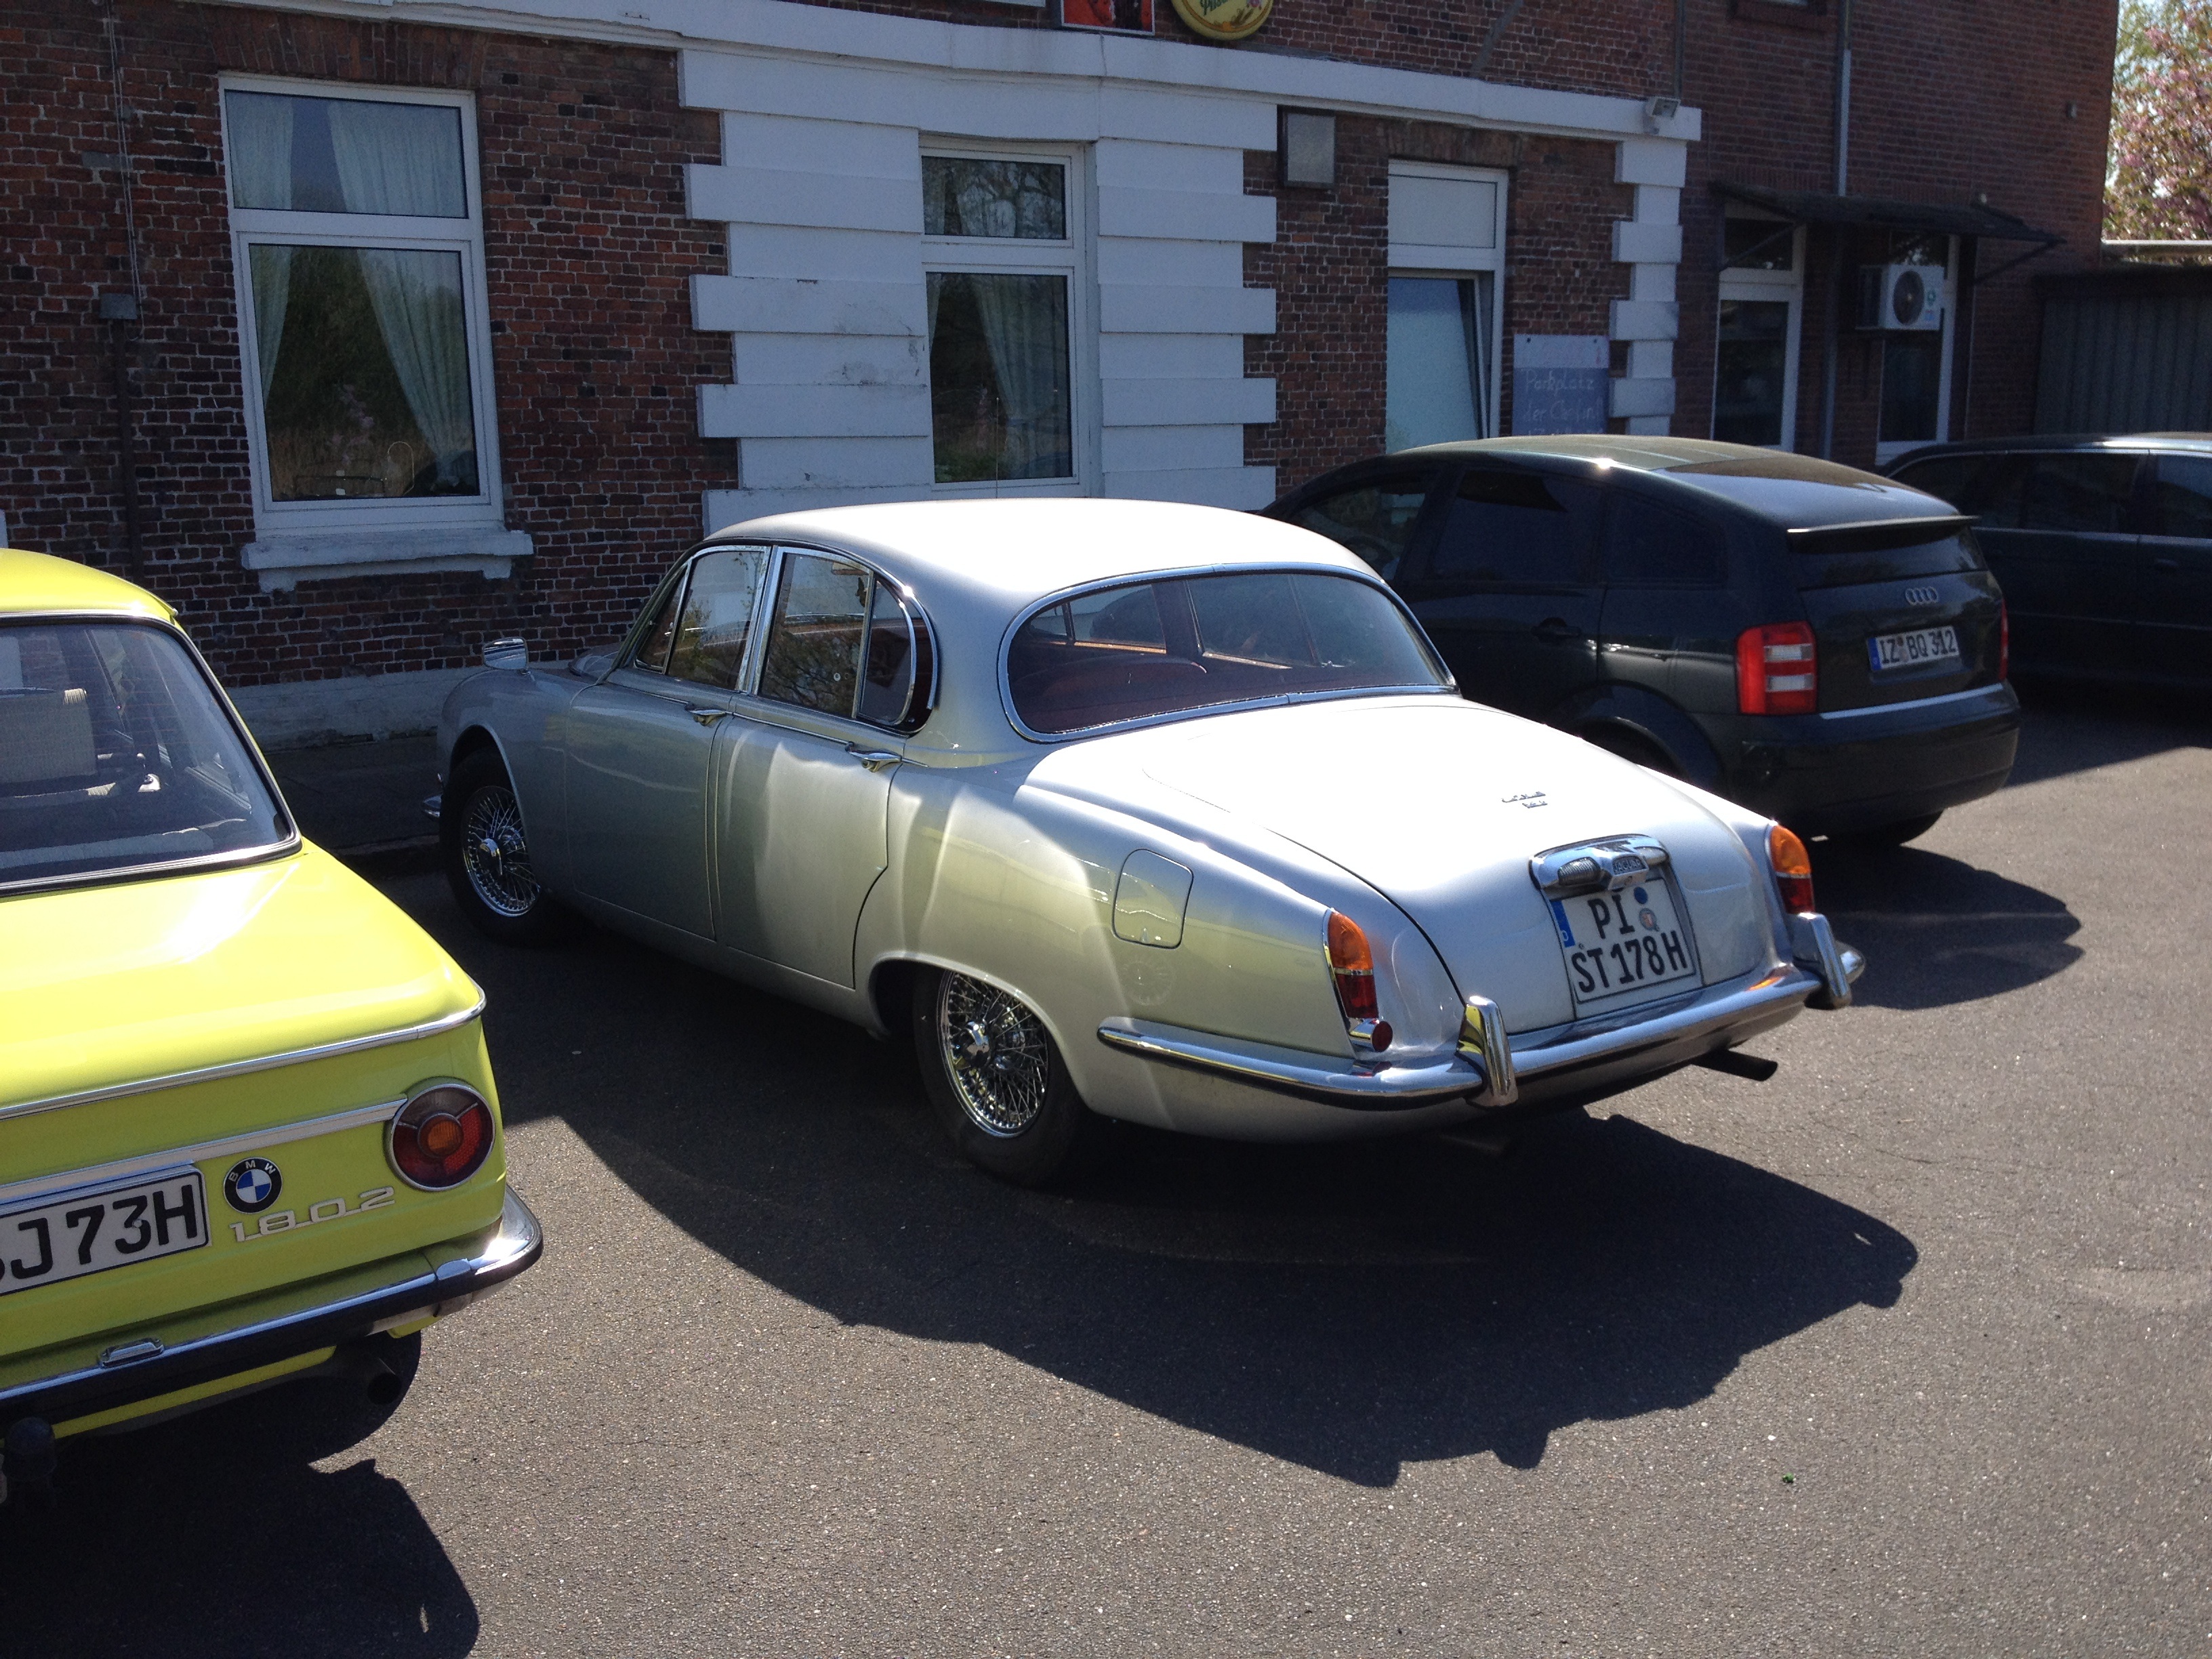
car, vehicle, old car, classic car, motor vehicle, vintage car, sedan, oldtimer, jaguar, classic, rarity, antique car, land vehicle, automobile make, automotive exterior, compact car, automotive design, luxury vehicle, performance car, executive car, mid size car